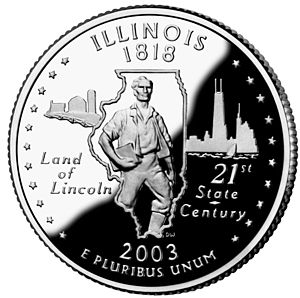
Illinois / Økonomi
Illinois på kvartdollar
Illinois er en amerikansk delstat. Statens hovedstad hedder Springfield, men Chicago er den største by. Indbyggertallet var i 2006 på 12,8 millioner.